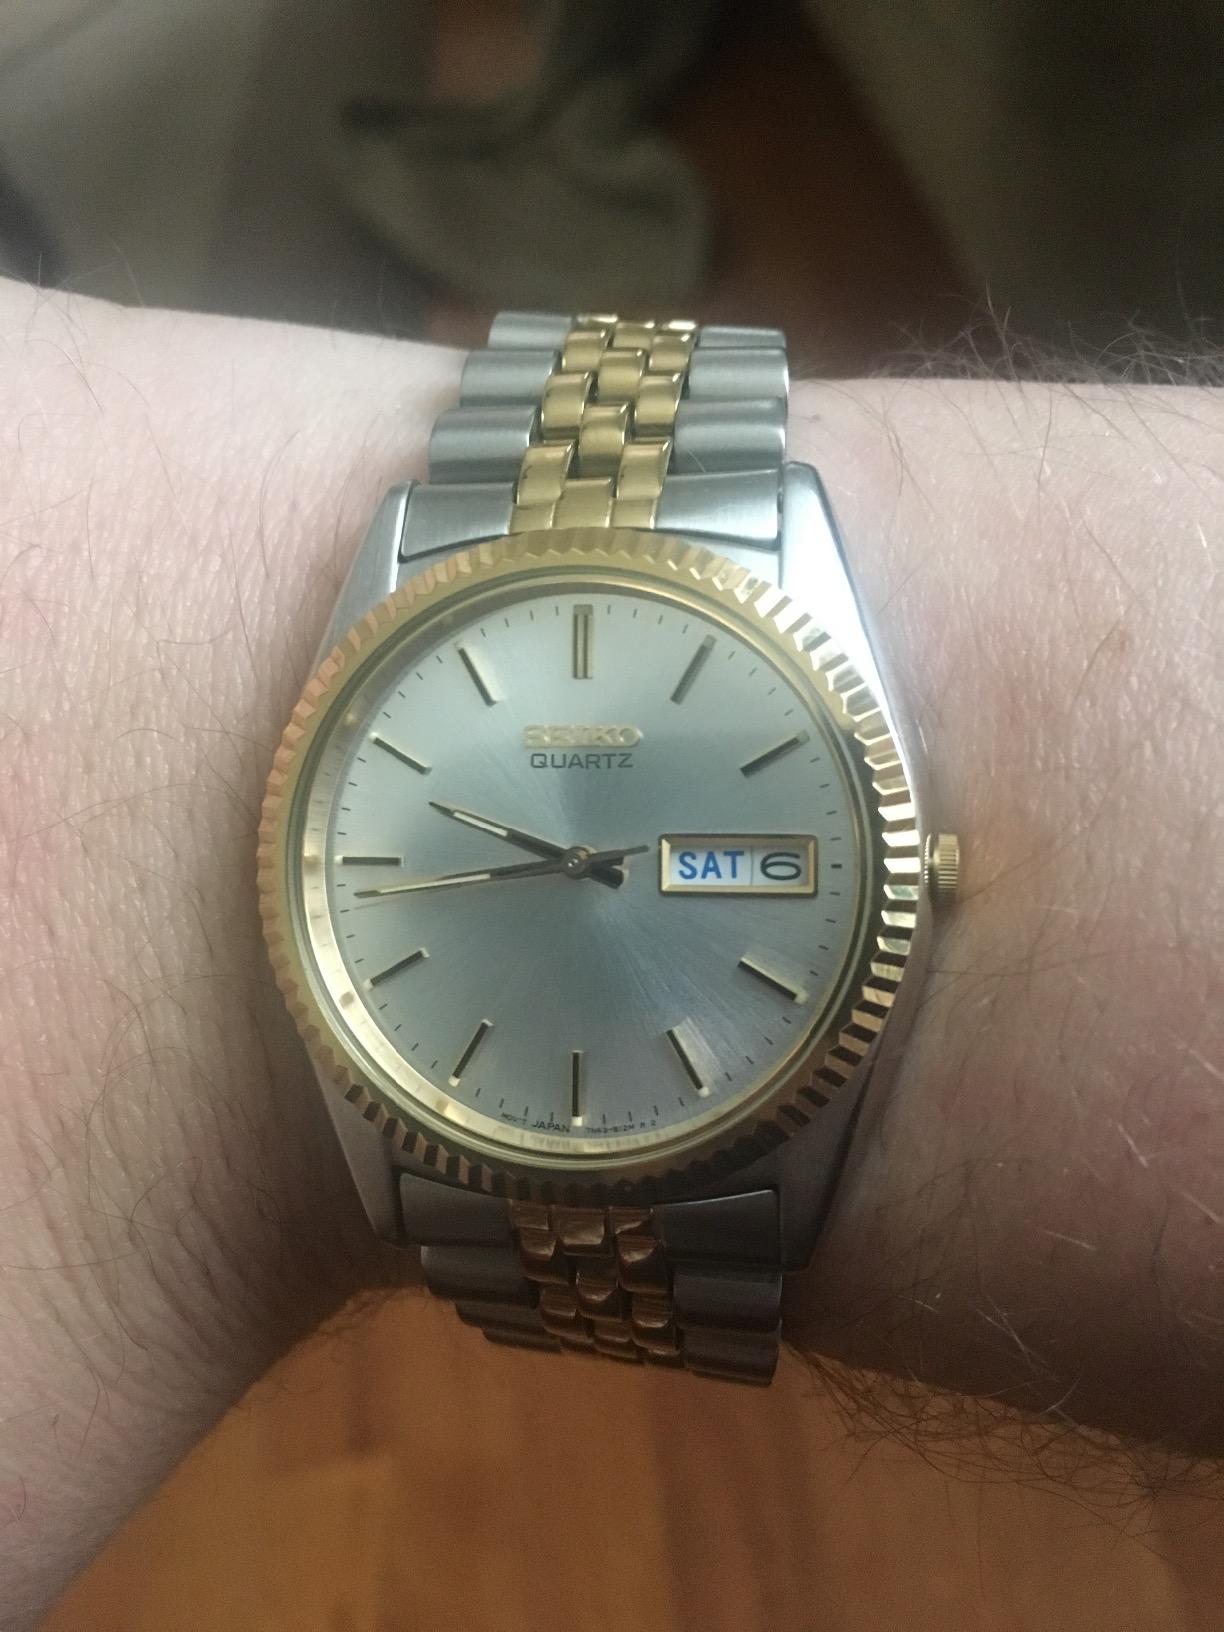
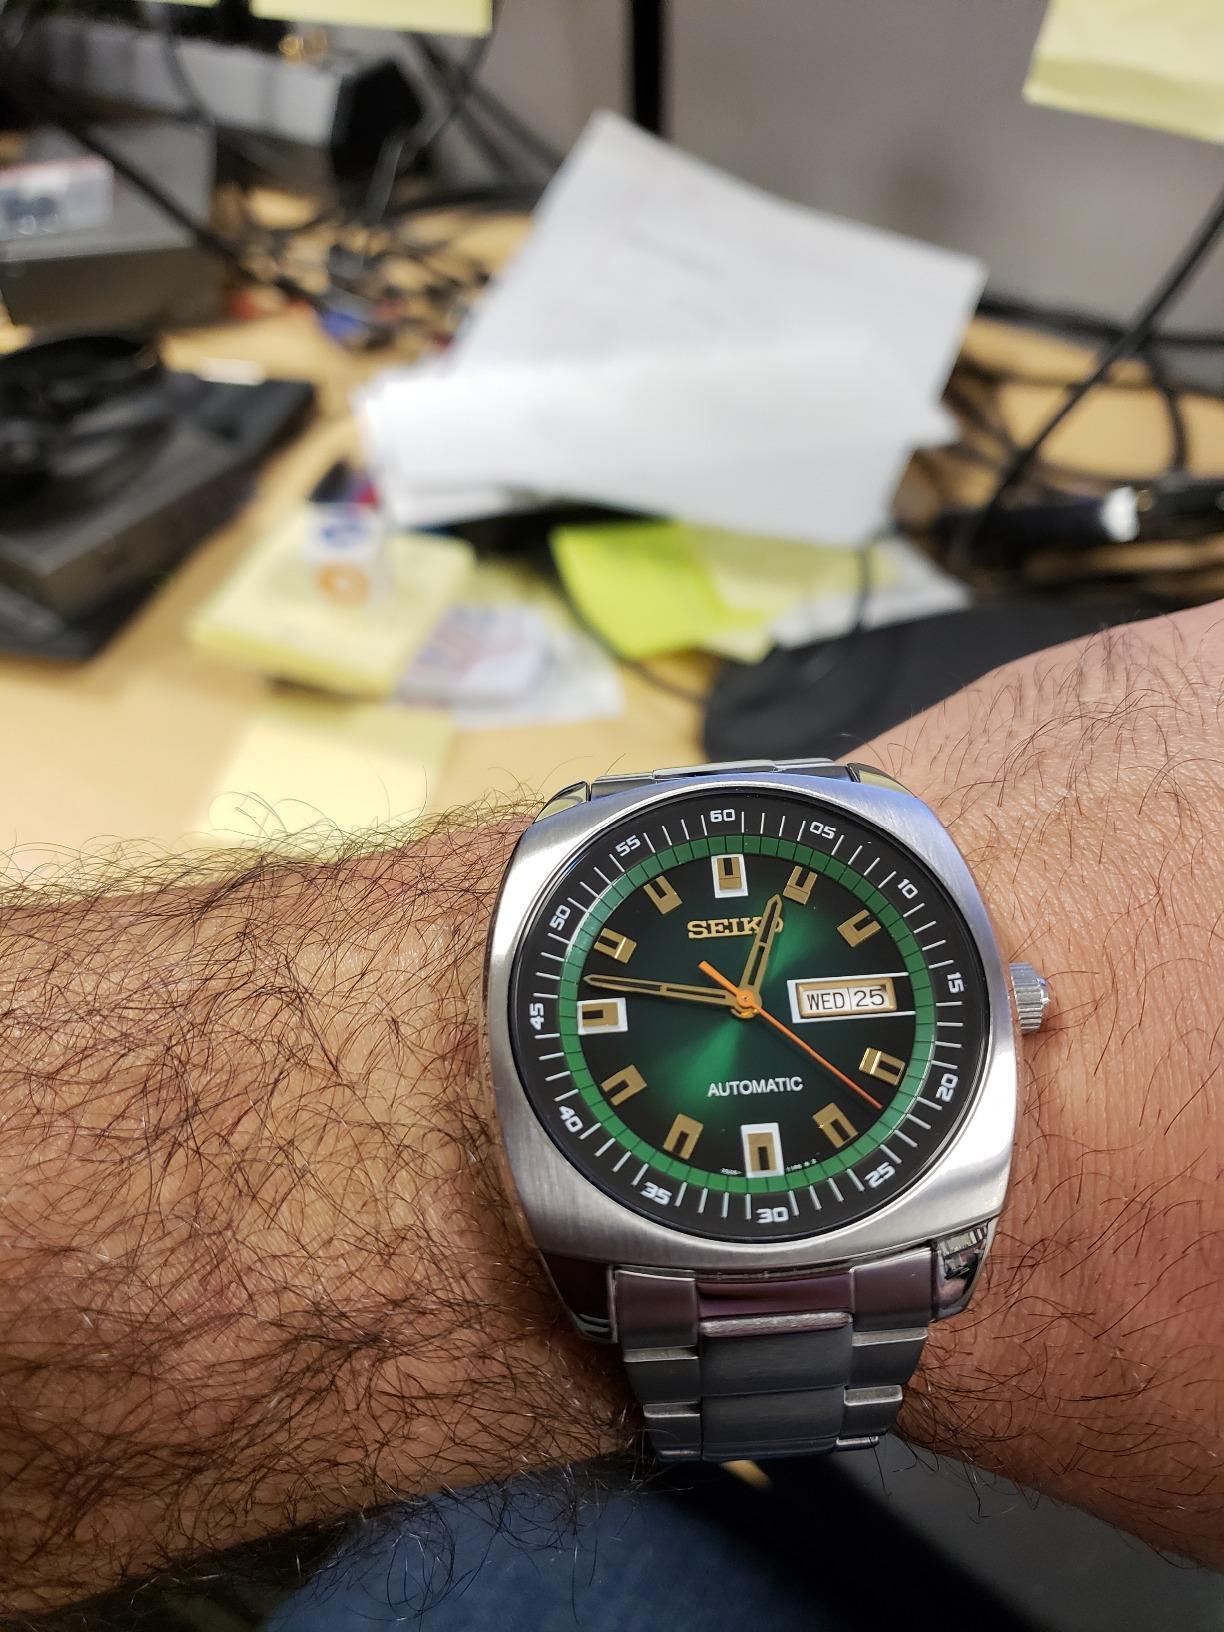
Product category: accessories_watch
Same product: no